Pablo Pérez Tremps

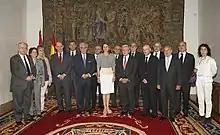
Pérez Tremps (fourth from right) and the other magistrates of the Constitutional Court of Spain in June 2013

Pérez Tremps joined the Constitutional Court of Spain in June 2004, for a nine-year term. Pérez Tremps left the court in June 2013.